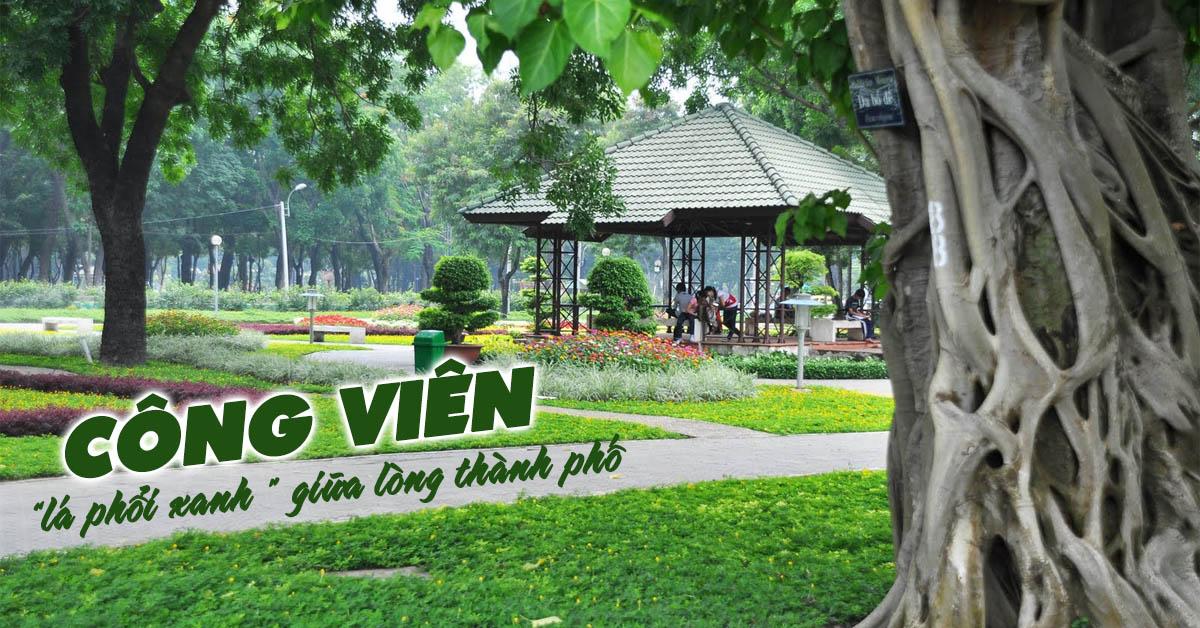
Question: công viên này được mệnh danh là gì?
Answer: lá phổi xanh giữa lòng thành phố